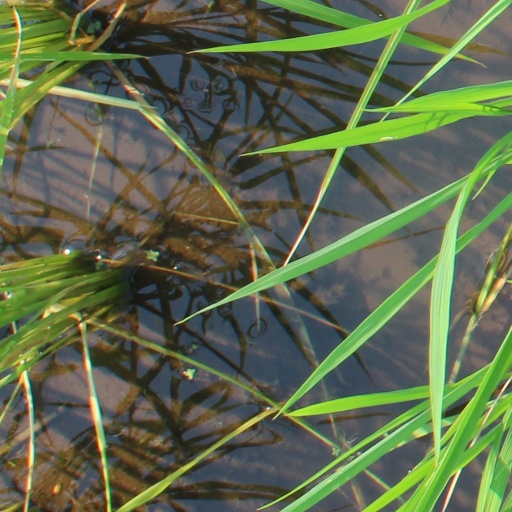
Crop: rice